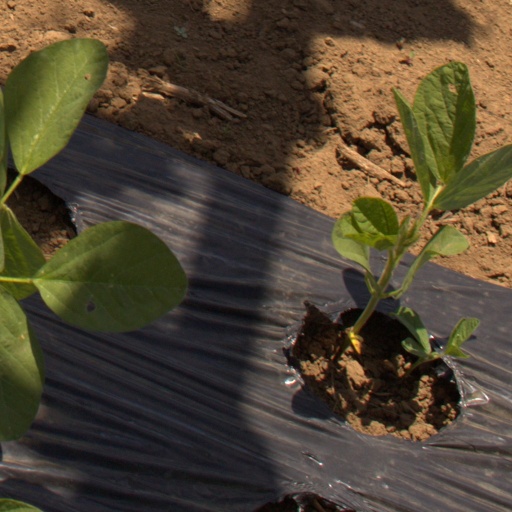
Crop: Jerusalem artichoke